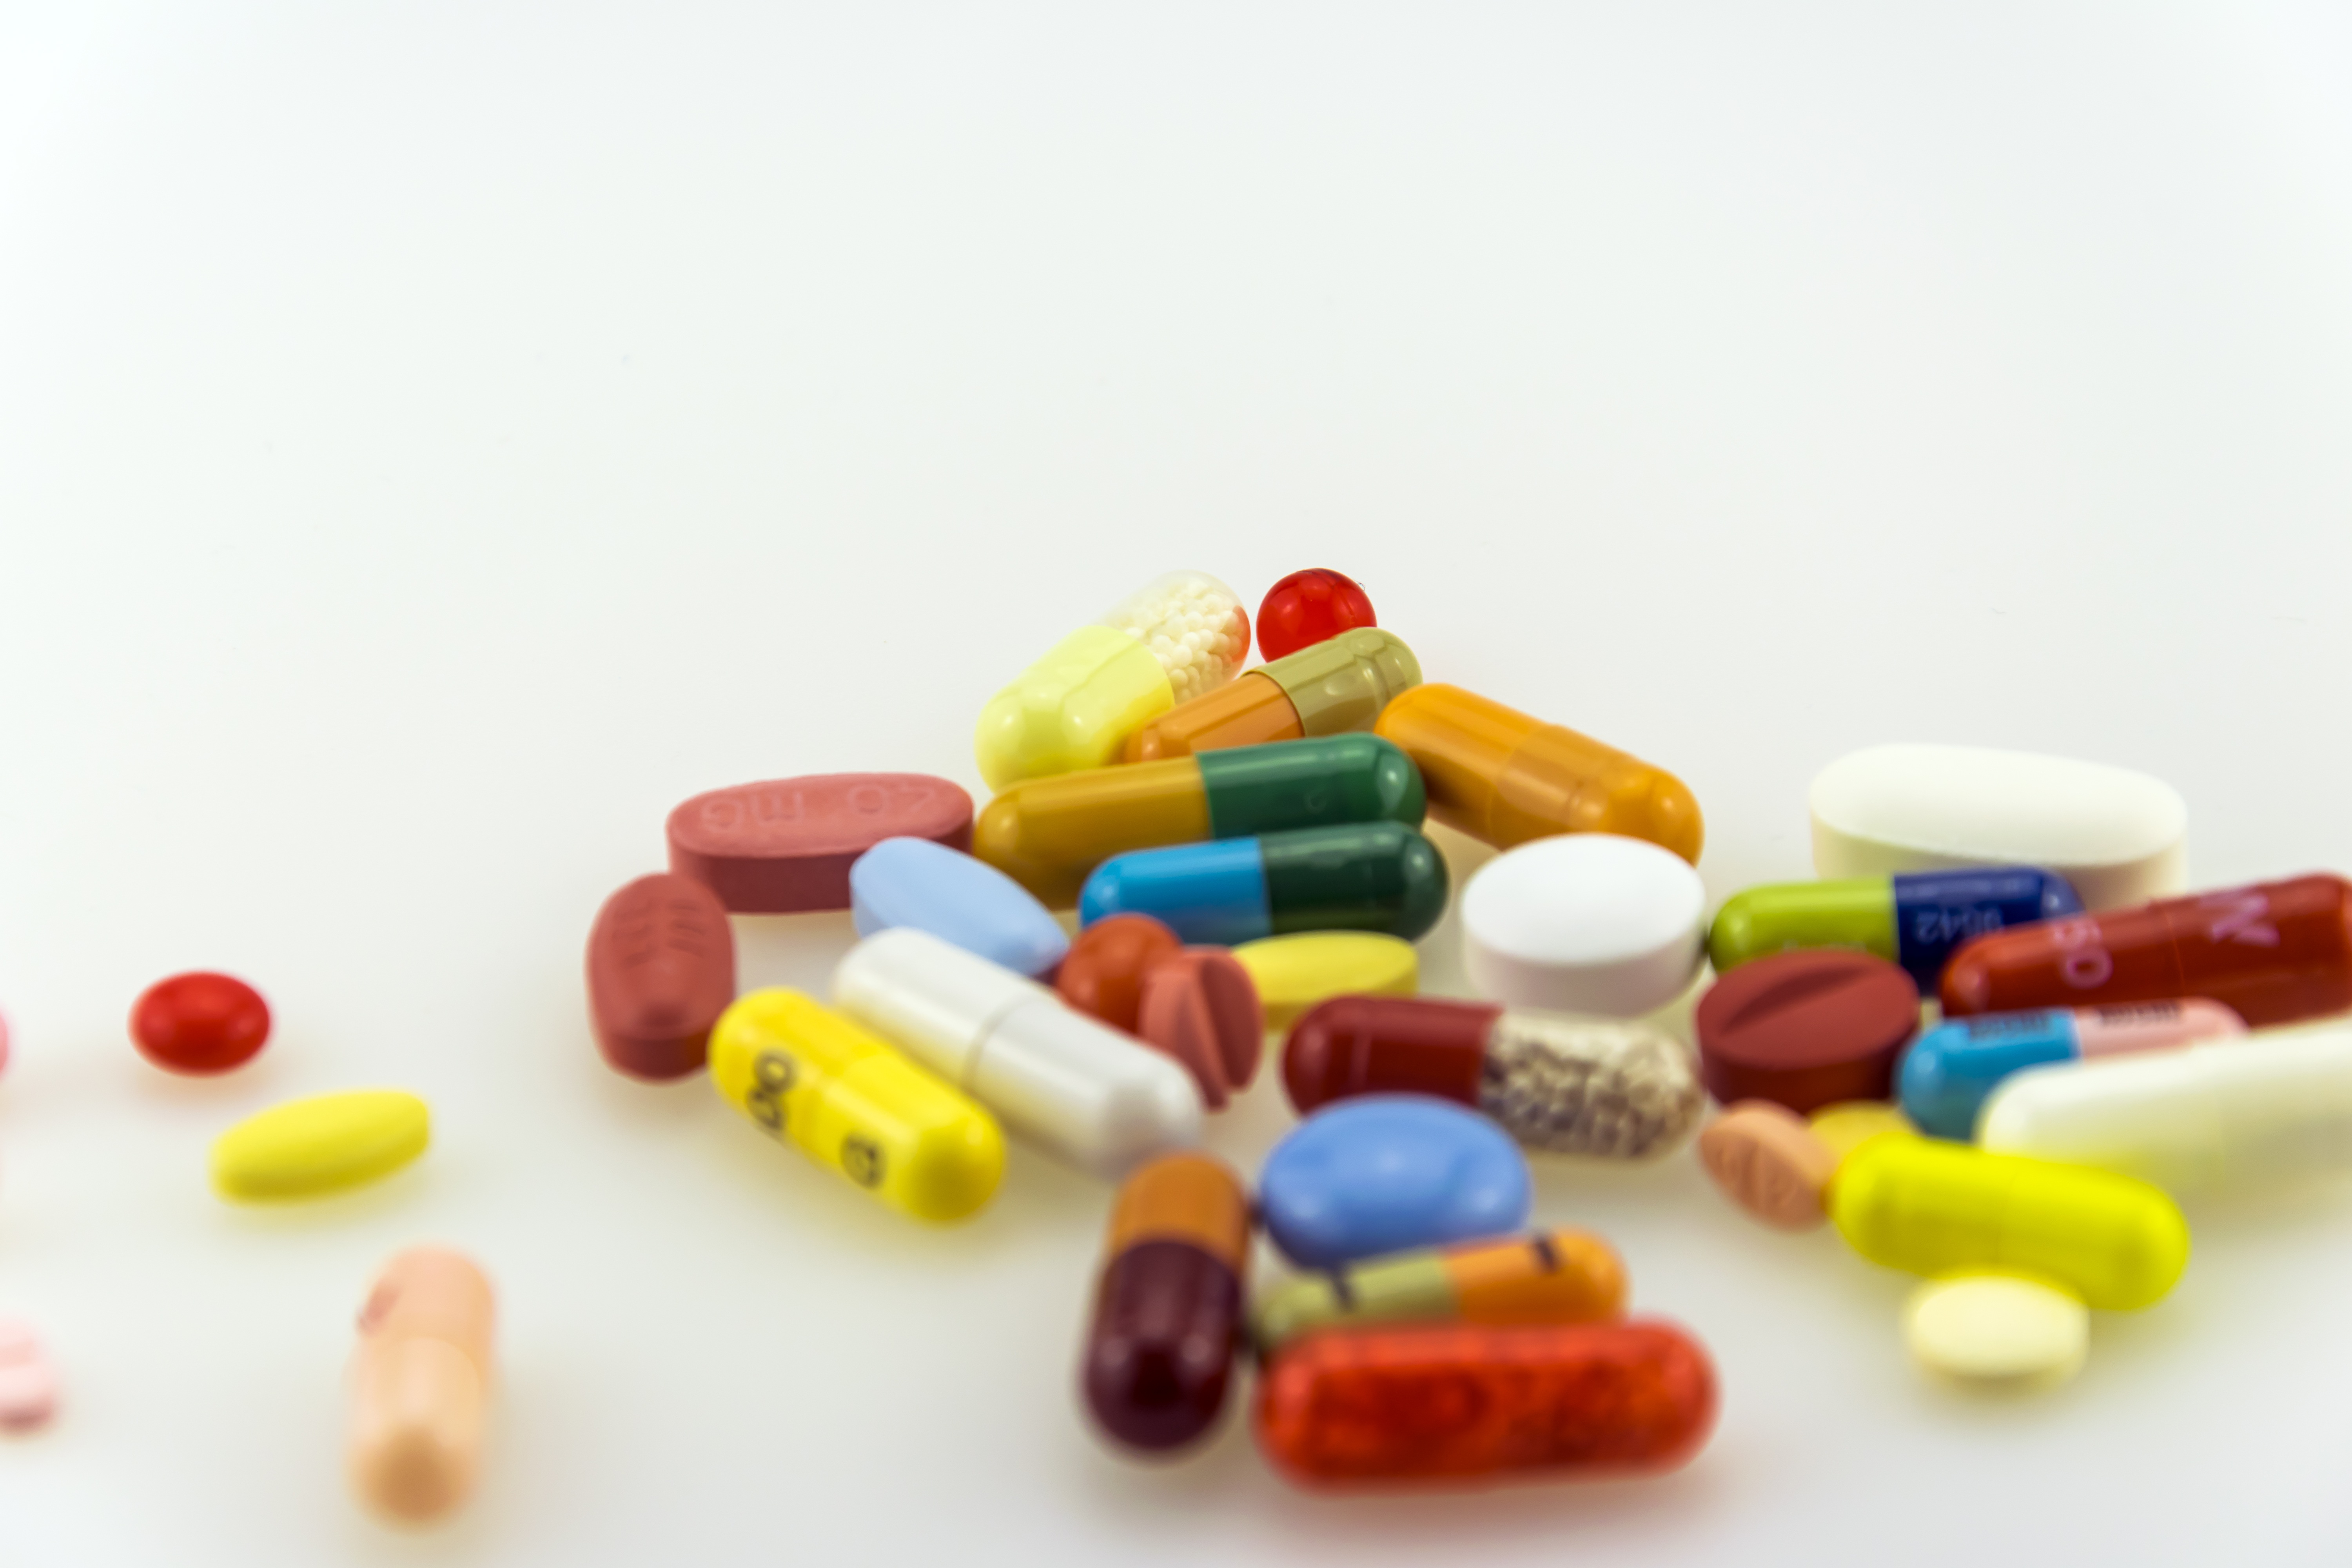
cold, white, tablet, food, collection, recipe, colorful, closeup, medicine, healthy, dessert, capsule, vitamin, background, pharmacy, drug, bless you, many, flu, medical, chemistry, drugs, antibiotic, treatment, healthcare, healing, medicinal products, pill, improvement, pharmaceutical, remedy, pharma, antibiotics, pharmaceutical industry